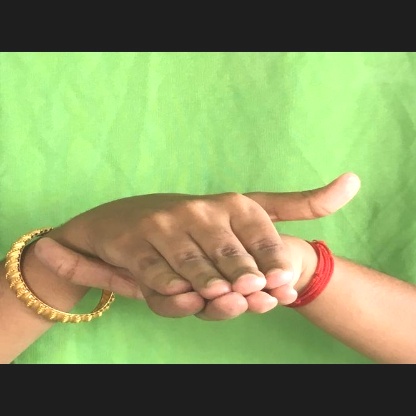
Mudra: Matsya